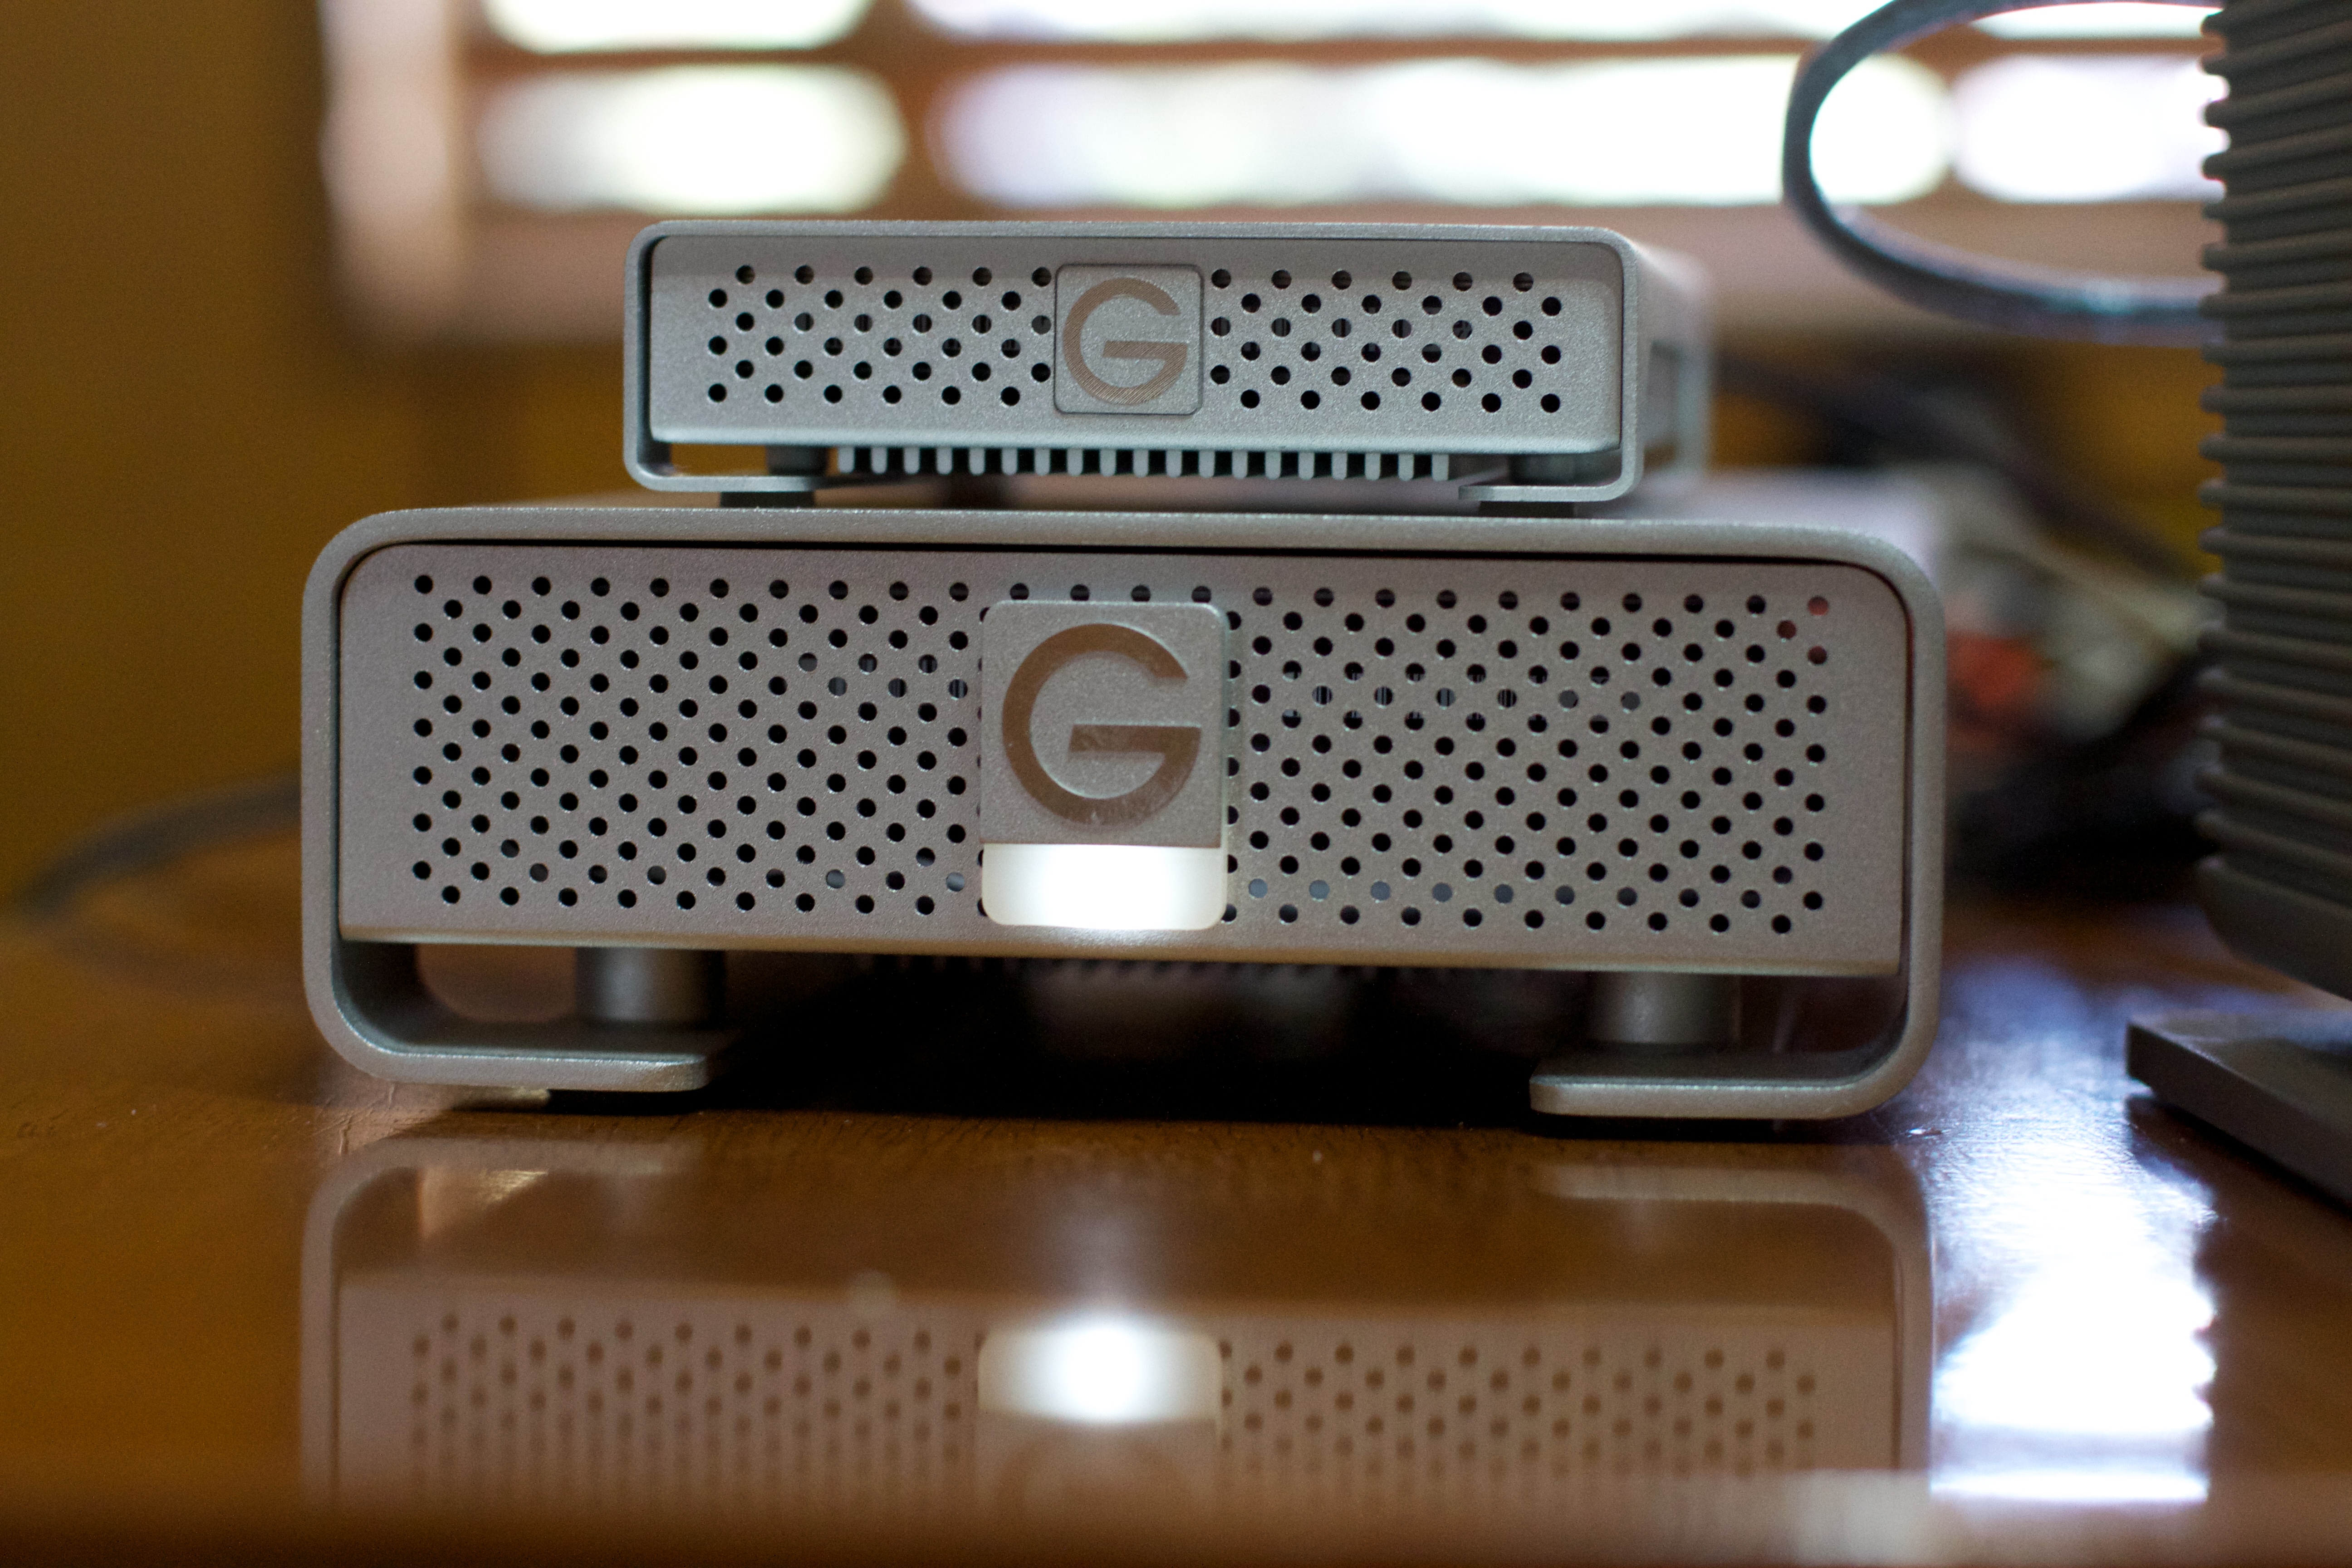
technology, gadget, radio, electronics, 2013365, multimedia, computer keyboard, radio receiver, electronic device, personal computer hardware, communication device